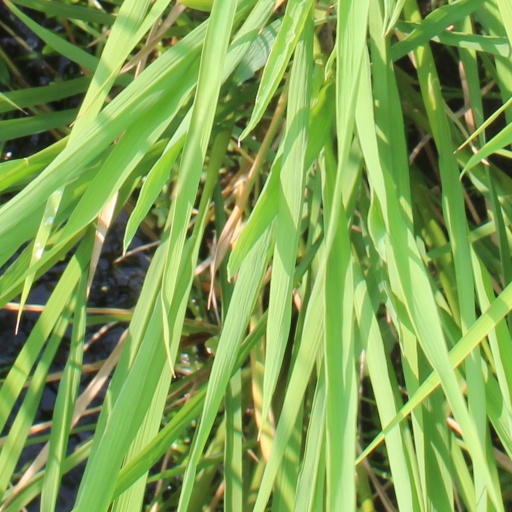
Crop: rice